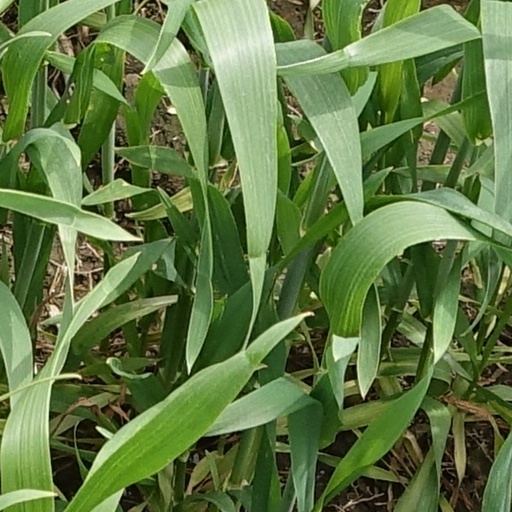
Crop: wheat